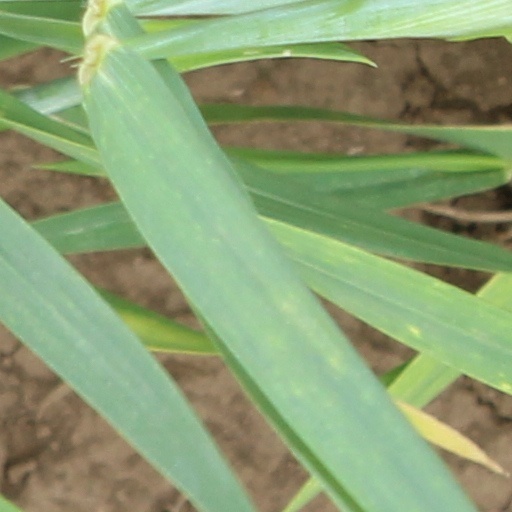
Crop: wheat